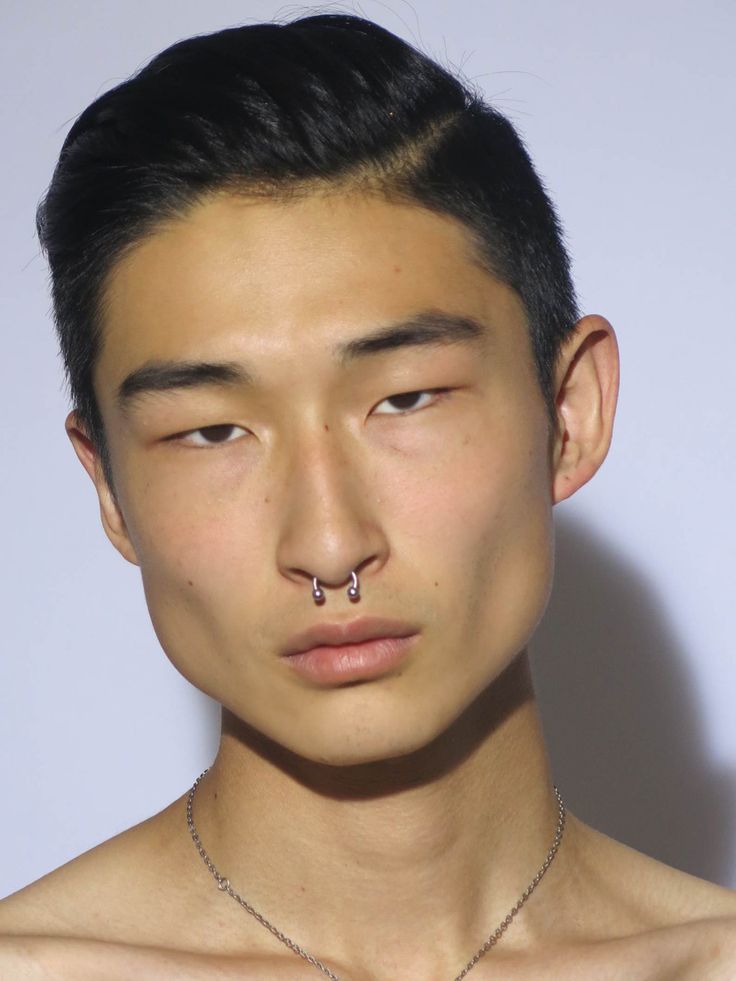
Gender: men